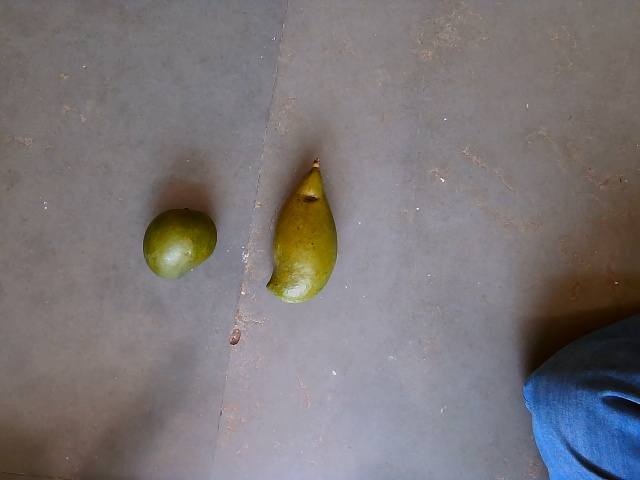
Label: Raw_Mango